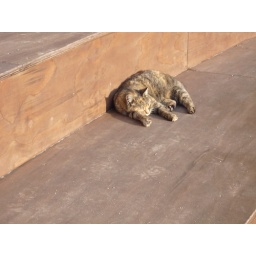
cat sleeping on steps of Roman ruins in Verona